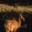
Label: deer